SuperBrawl VIII

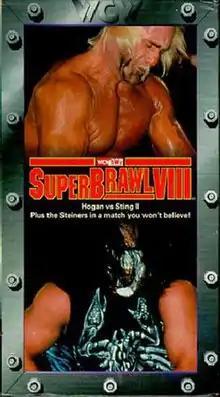
VHS cover featuring Hollywood Hogan and Sting

SuperBrawl VIII was the eighth SuperBrawl professional wrestling pay-per-view (PPV) event produced by World Championship Wrestling (WCW). The event took place on February 22, 1998, from the Cow Palace in San Francisco, California.